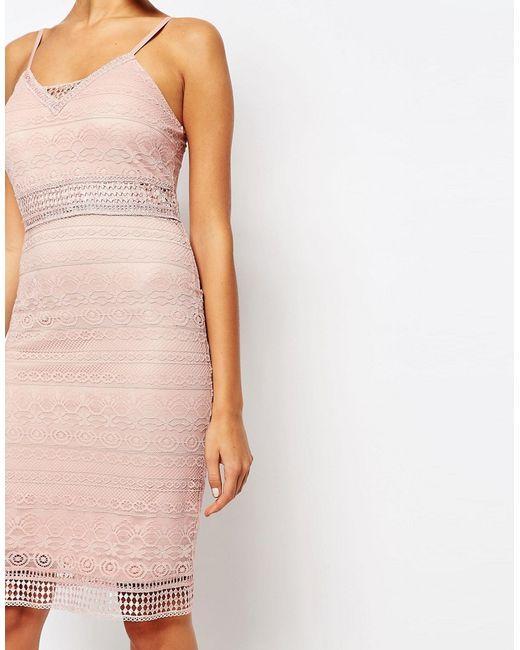
Kleid mit Spaghettiträgern in aufwändigem Mesh-Spitzen-Design in Pink